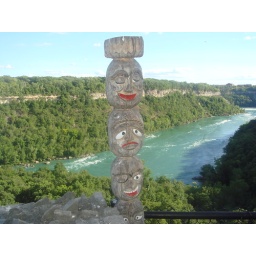
totem pole against the background of niagara river